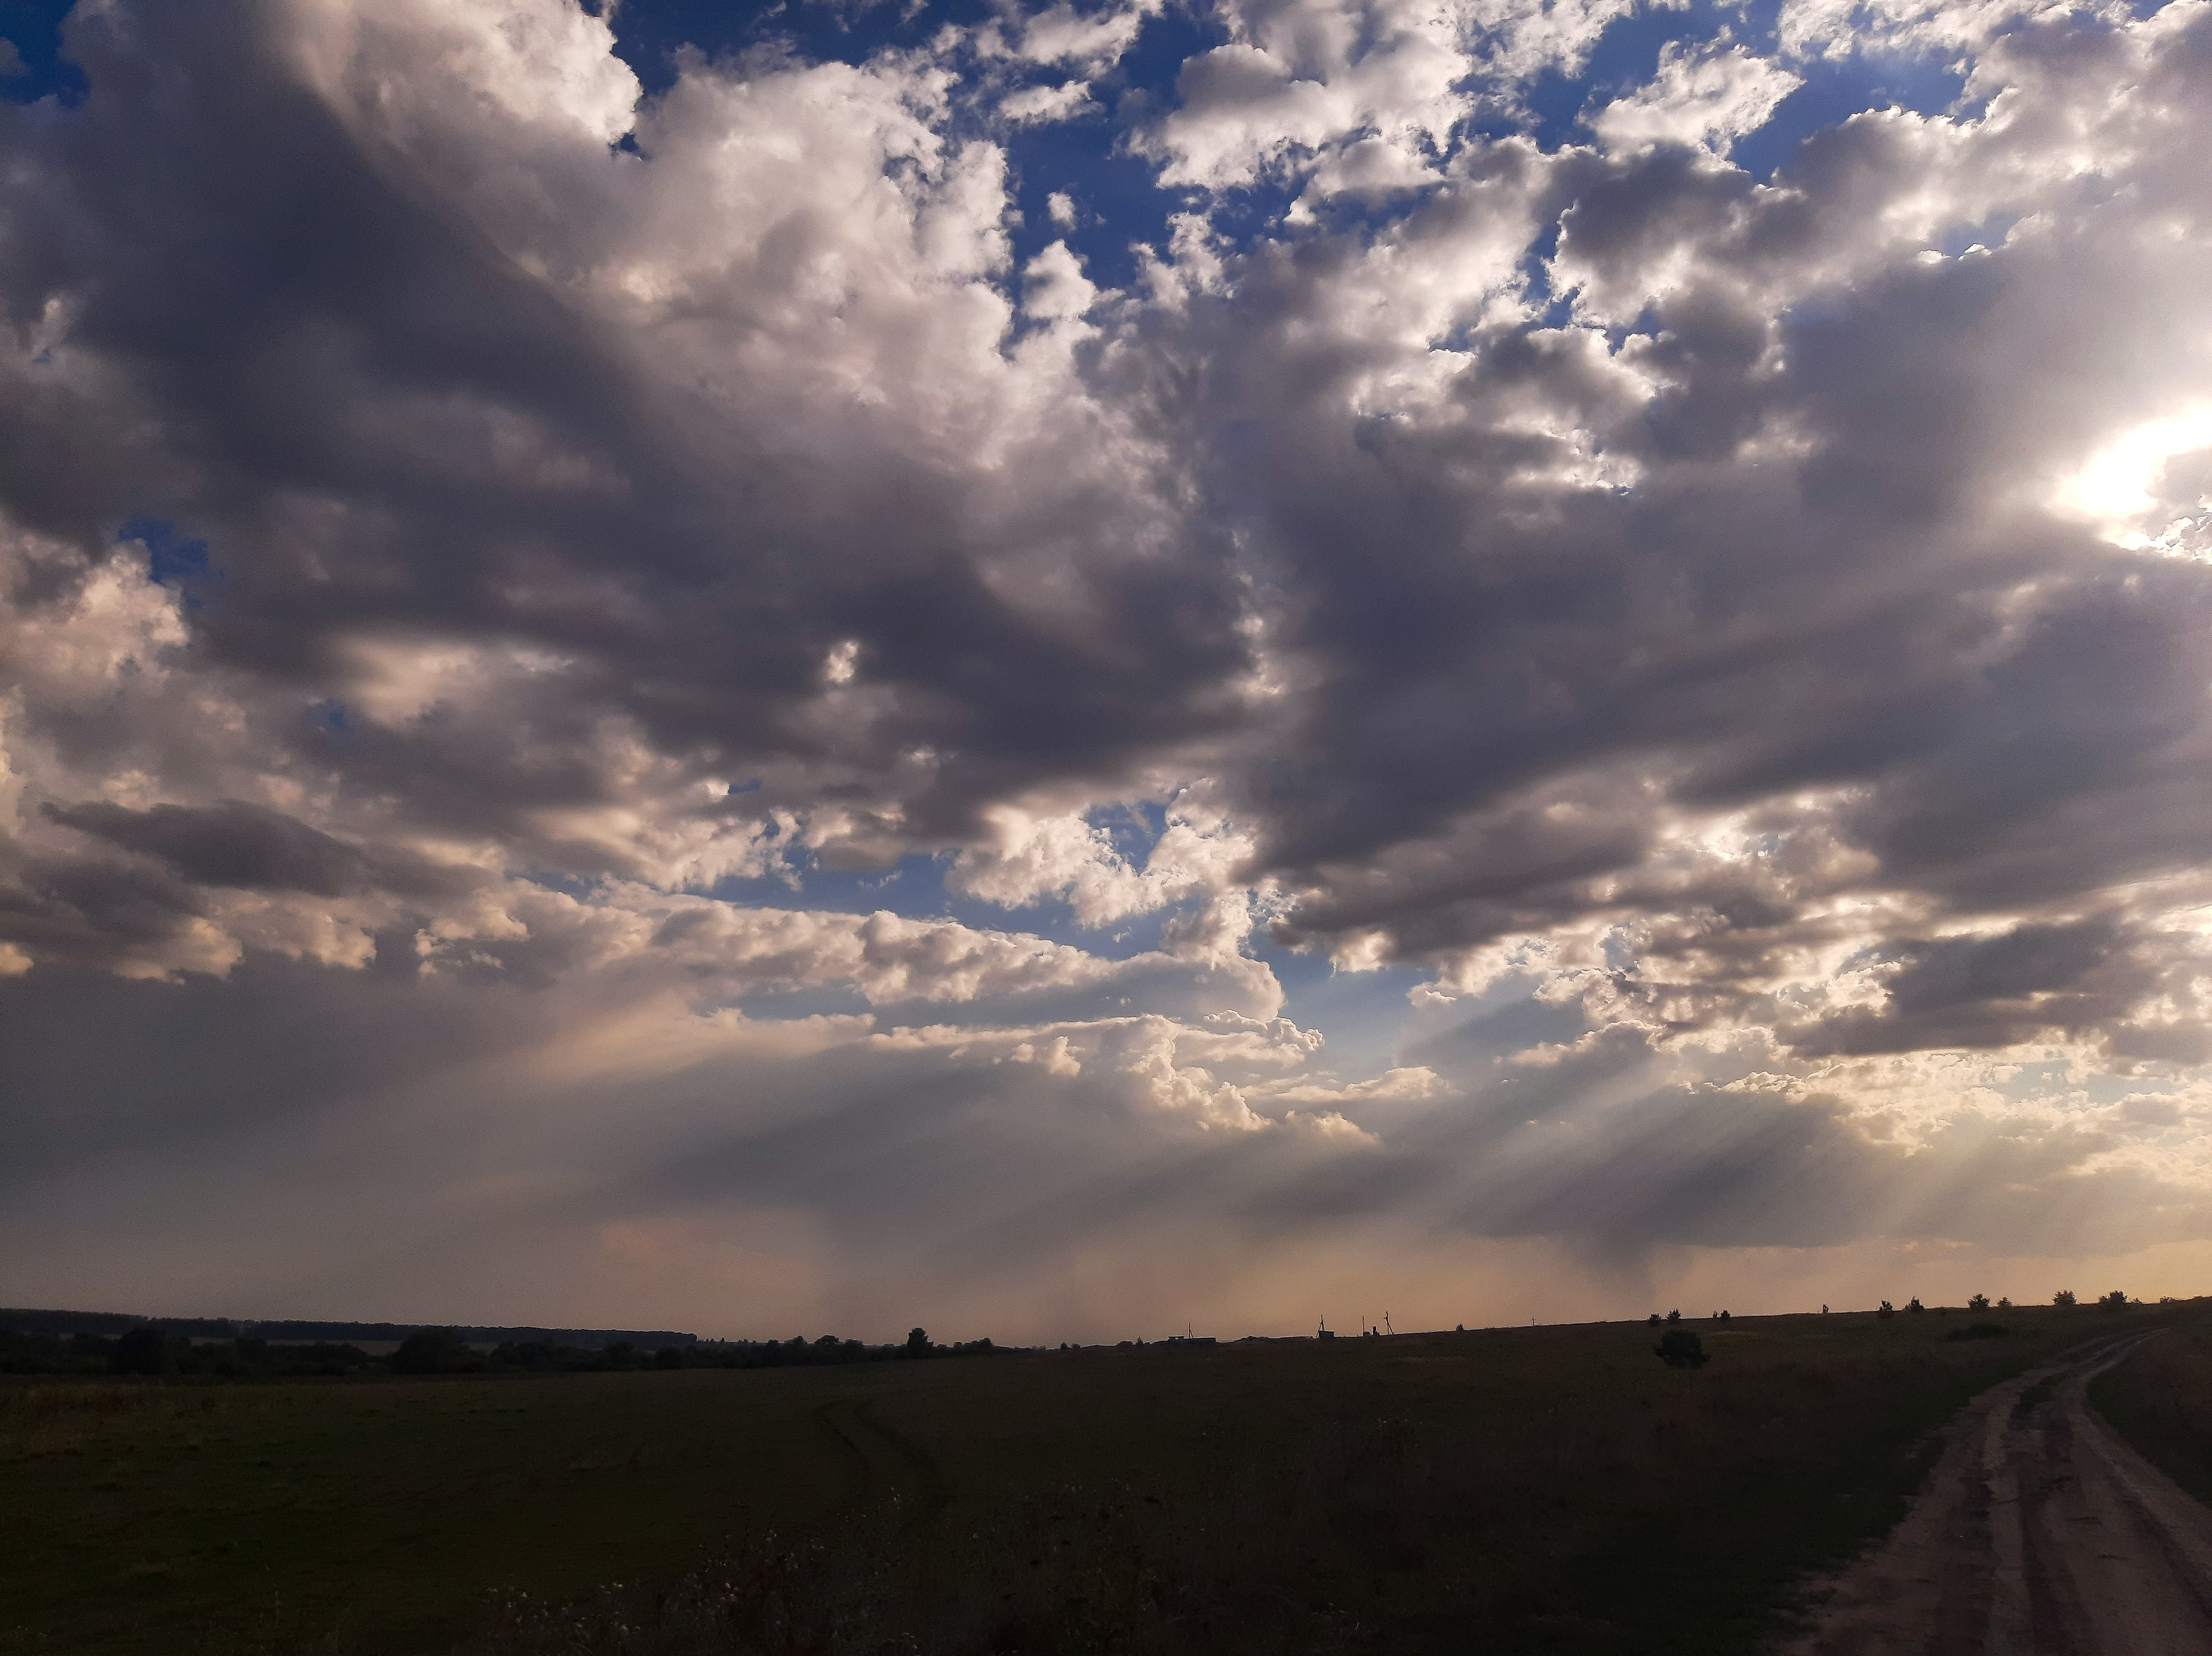
harvest, field, summer, ear, sky, weather, gray, green, village, life, plant, seeds, sowing, bread, golden, blue, white, rays, day, sun, clouds, rain, tree, freedom, hills, horizon, freshness, road, lonely, pearls, cloud, atmosphere, daytime, ecoregion, natural landscape, nature, azure, natural environment, sunlight, dusk, atmospheric phenomenon, cumulus, landscape, morning, plain, grassland, afterglow, rural area, grass, meadow, grass family, calm, sunset, prairie, sunrise, meteorological phenomenon, evening, wilderness, pasture, hill, steppe, dirt road, stock photography, soil, asphalt, darkness, dawn, road surface, agriculture, astronomical object, farm, savanna, wind, ocean